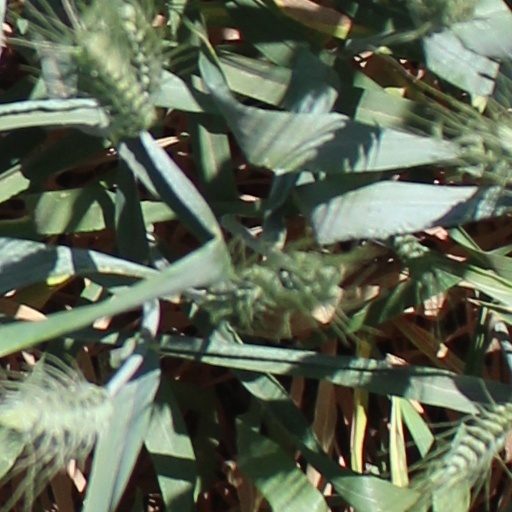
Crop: wheat